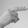
ASL letter: H